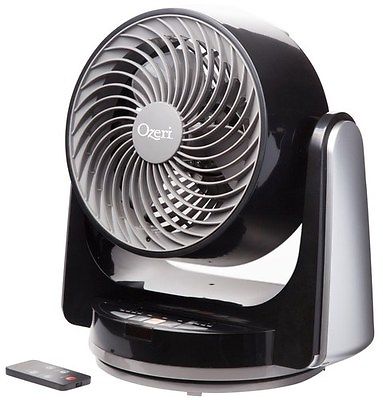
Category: fan